Tadmit

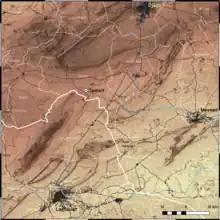
MapTadmit

Guénin, in his "Notice sur les ruines de Tadmit", points out that Tadmit was once a fairly important centre of occupation. The author describes numerous ruins of towns, villages, posts and defensive enclosures - without being able to attribute them to the Romans or the Berbers. There is no characteristic external evidence to establish the origin of the ruins at Tadmit; only the word et Tadmit would indicate by its sound that the Berbers occupied this point.